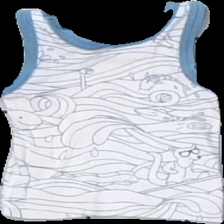
View: back
Type: Tank top
Category: Children
Brand: Polarn Och Pyret
Colors: White, Blue
Material: 100% cotton
Pattern: Animal print
Cut: Regular
Size: 80
Season: All
Price range: <50
Recommended usage: Reuse